Internet privacy

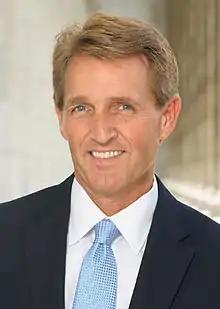
US Republican senator Jeff Flake spearheaded an effort to pass legislation allowing ISPs and tech firms to sell private customer information, such as their browsing history, without consent.

With the Republicans in control of all three branches of the U.S. government, lobbyists for Internet service providers (ISPs) and tech firms persuaded lawmakers to dismantle regulations to protect privacy which had been made during the Obama administration. These FCC rules had required ISPs to get "explicit consent" before gathering and selling their private Internet information, such as the consumers' browsing histories, locations of businesses visited and applications used. Trade groups wanted to be able to sell this information for profit. Lobbyists persuaded Republican senator Jeff Flake and Republican representative Marsha Blackburn to sponsor legislation to dismantle Internet privacy rules; Flake received $22,700 in donations and Blackburn received $20,500 in donations from these trade groups. On March 23, 2017, abolition of these privacy protections passed on a narrow party-line vote. In June 2018, California passed the law restricting companies from sharing user data without permission. Also, users would be informed to whom the data is being sold and why. On refusal to sell the data, companies are allowed to charge a little higher to these consumers.